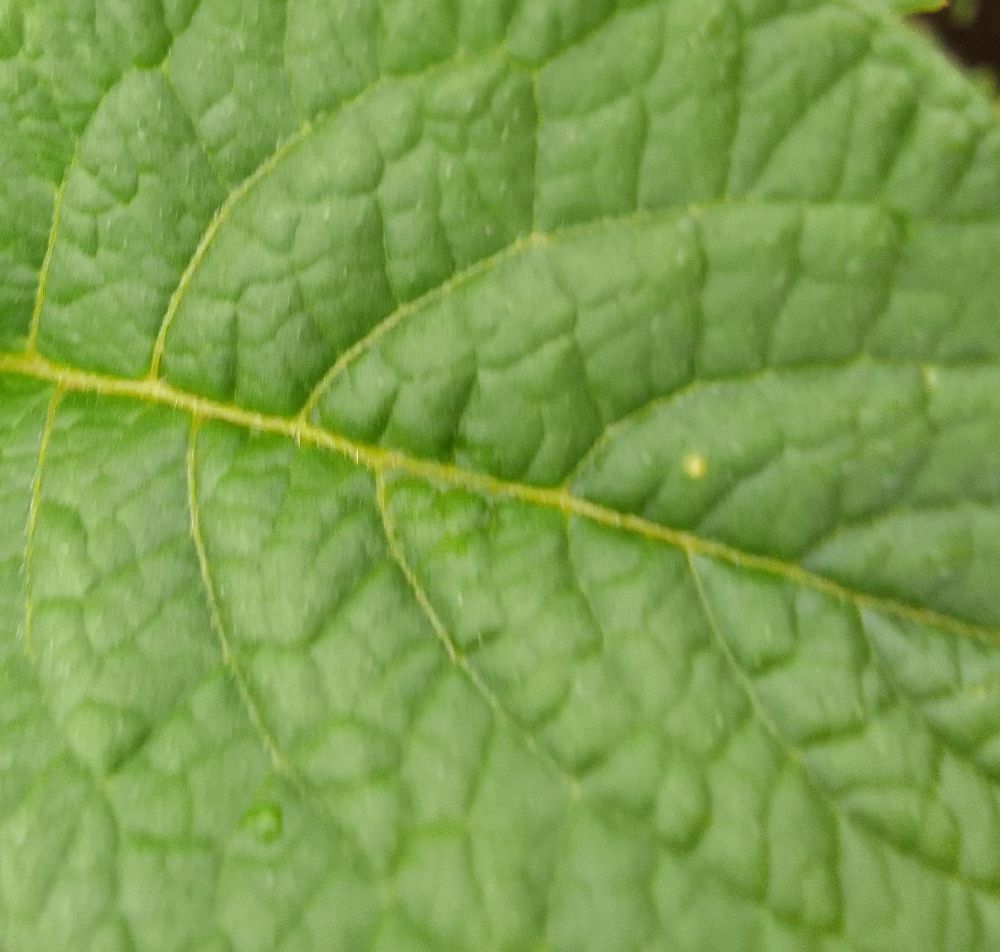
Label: Healthy